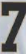
Number: 7